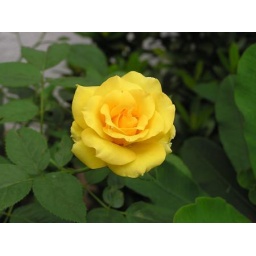
Most of the time, we only get red roses in our garden.This yellow one is quite special.I love it!